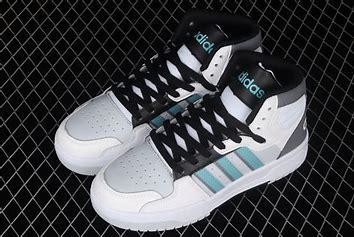
Brand: adidas
Model: neo Adidas NEO Entrap